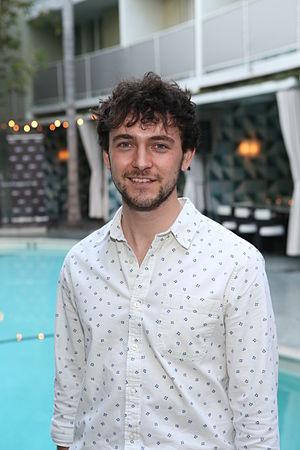
George Blagden, né le 28 décembre 1989 à Londres, est un acteur britannique. Depuis 2019, il est Marié à Laura Pitt
Vikings est une série télévisée canado-irlandaise créée par Michael Hirst, diffusée simultanément depuis le 3 mars 2013 sur les chaînes History au Canada et History aux États-Unis.
Versailles est une série télévisée historique et fictionnelle franco-canadienne puis franco-belge créée par Simon Mirren et David Wolstencroft, et diffusée depuis le 16 novembre 2015 sur Canal+.